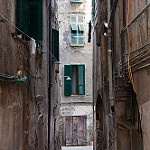
Scene: Outdoor